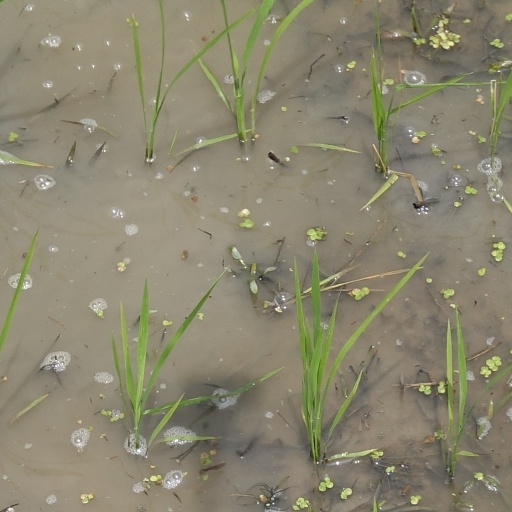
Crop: rice